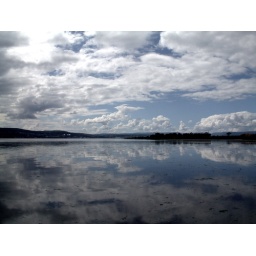
big sky with clouds in the Clyde